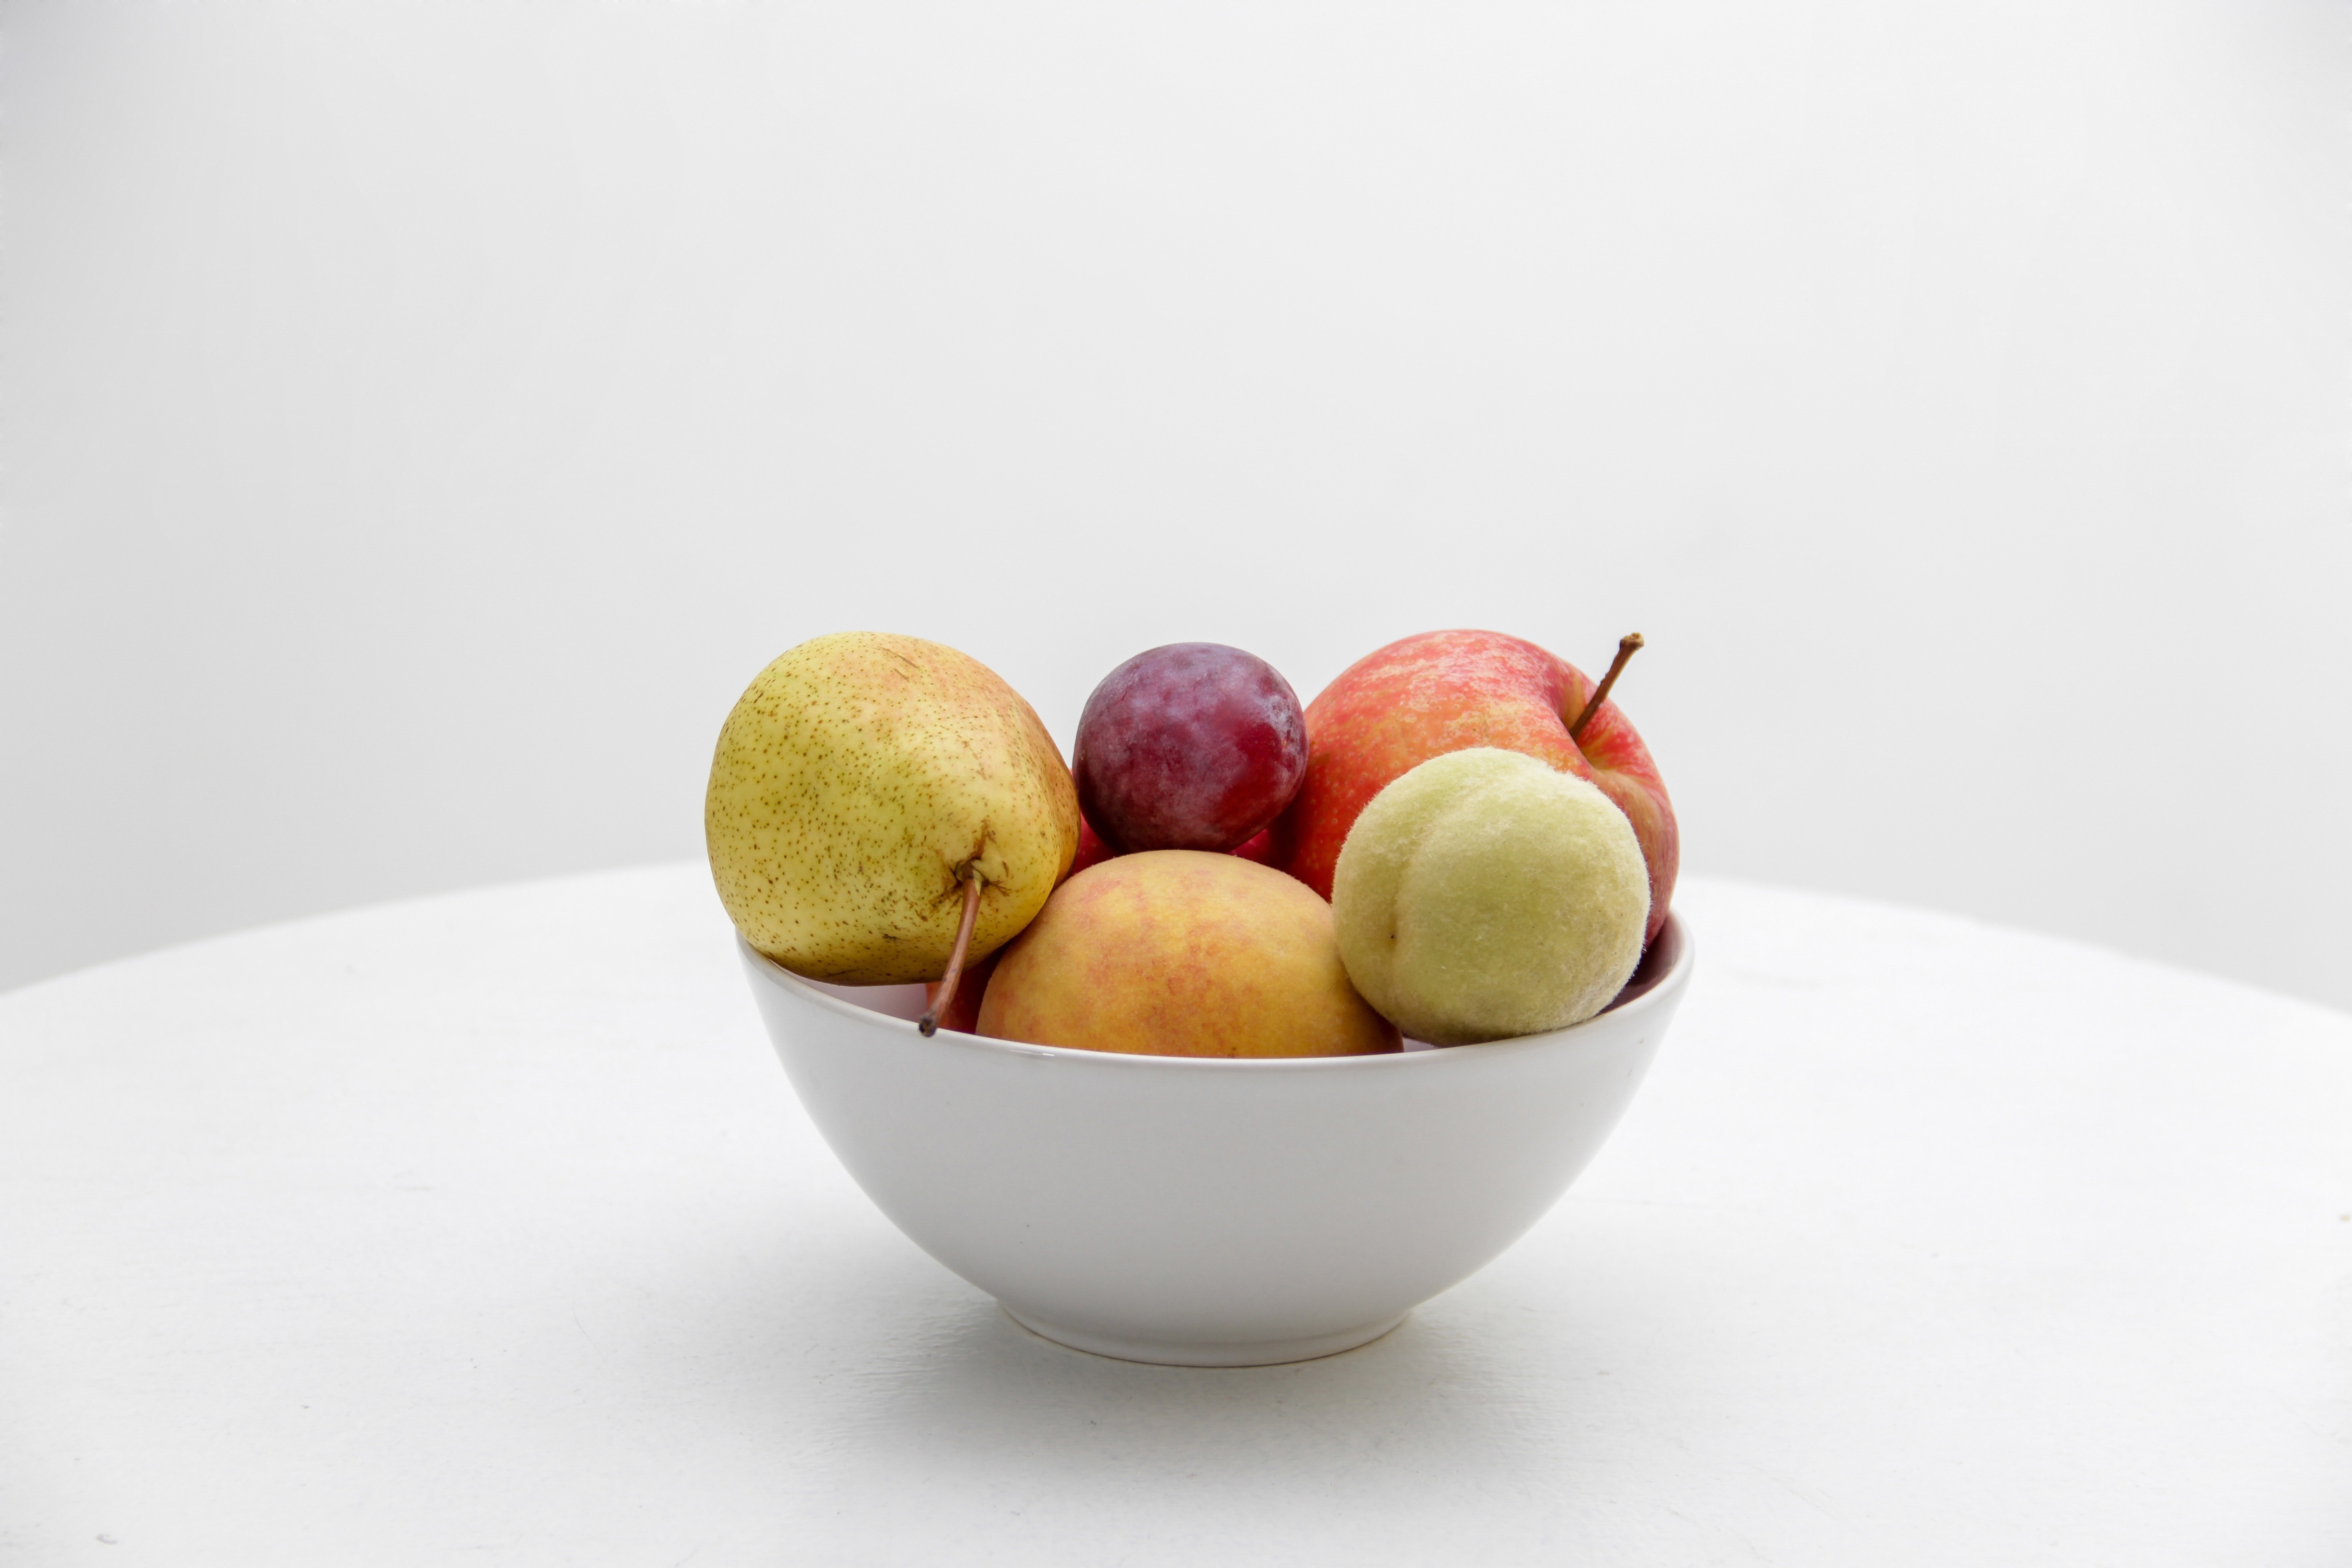
fruit, European plum, food, still life photography, bowl, plant, apple, still life, superfood, produce, photography, pluot, plate, accessory fruit, tableware